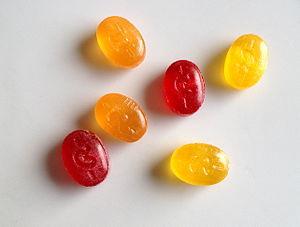
Ricola est une marque commerciale de confiseries fabriquées par l'entreprise Ricola AG, société de l'industrie agroalimentaire située à Laufon, dans le canton de Bâle-Campagne, en Suisse.